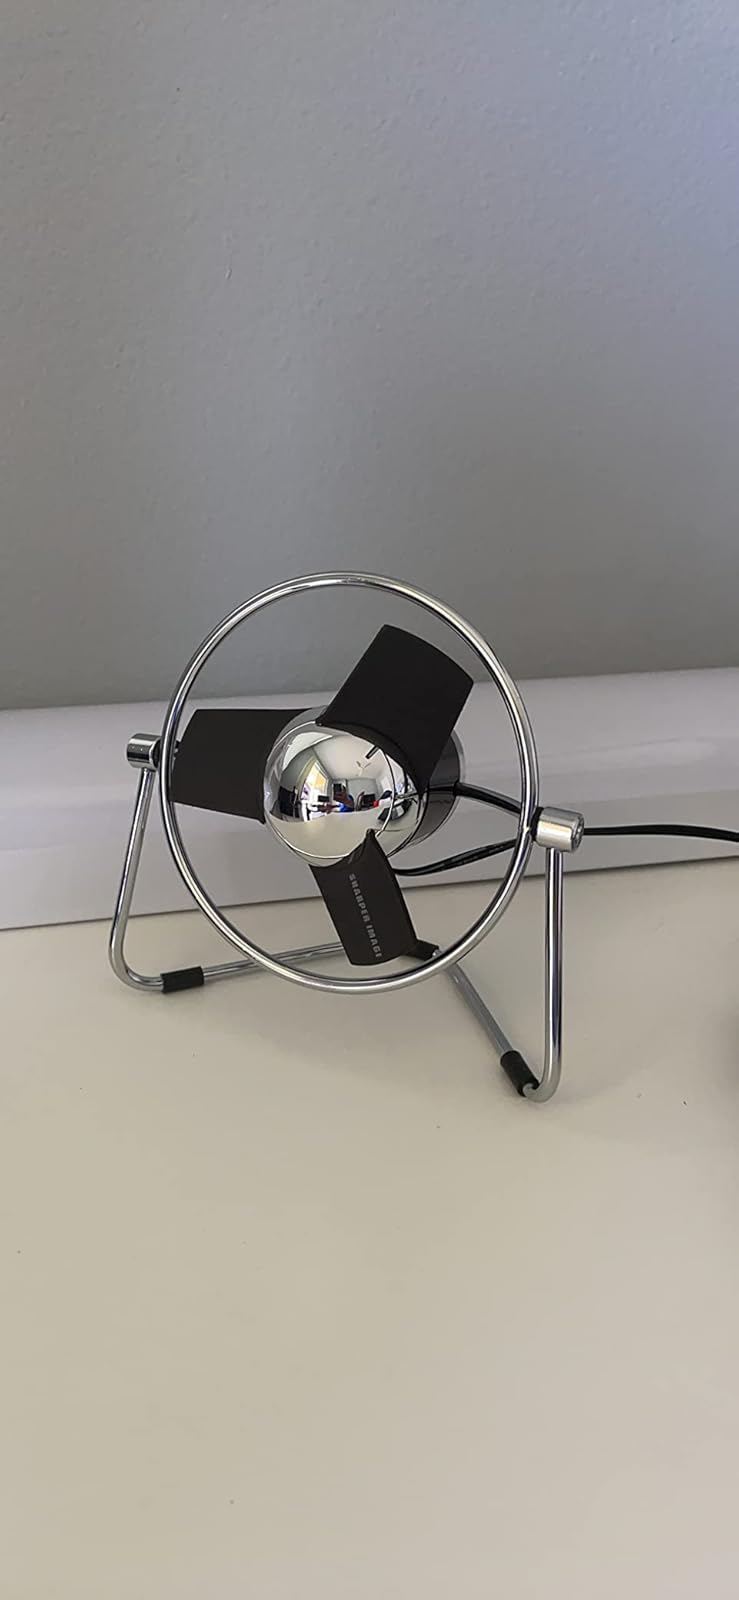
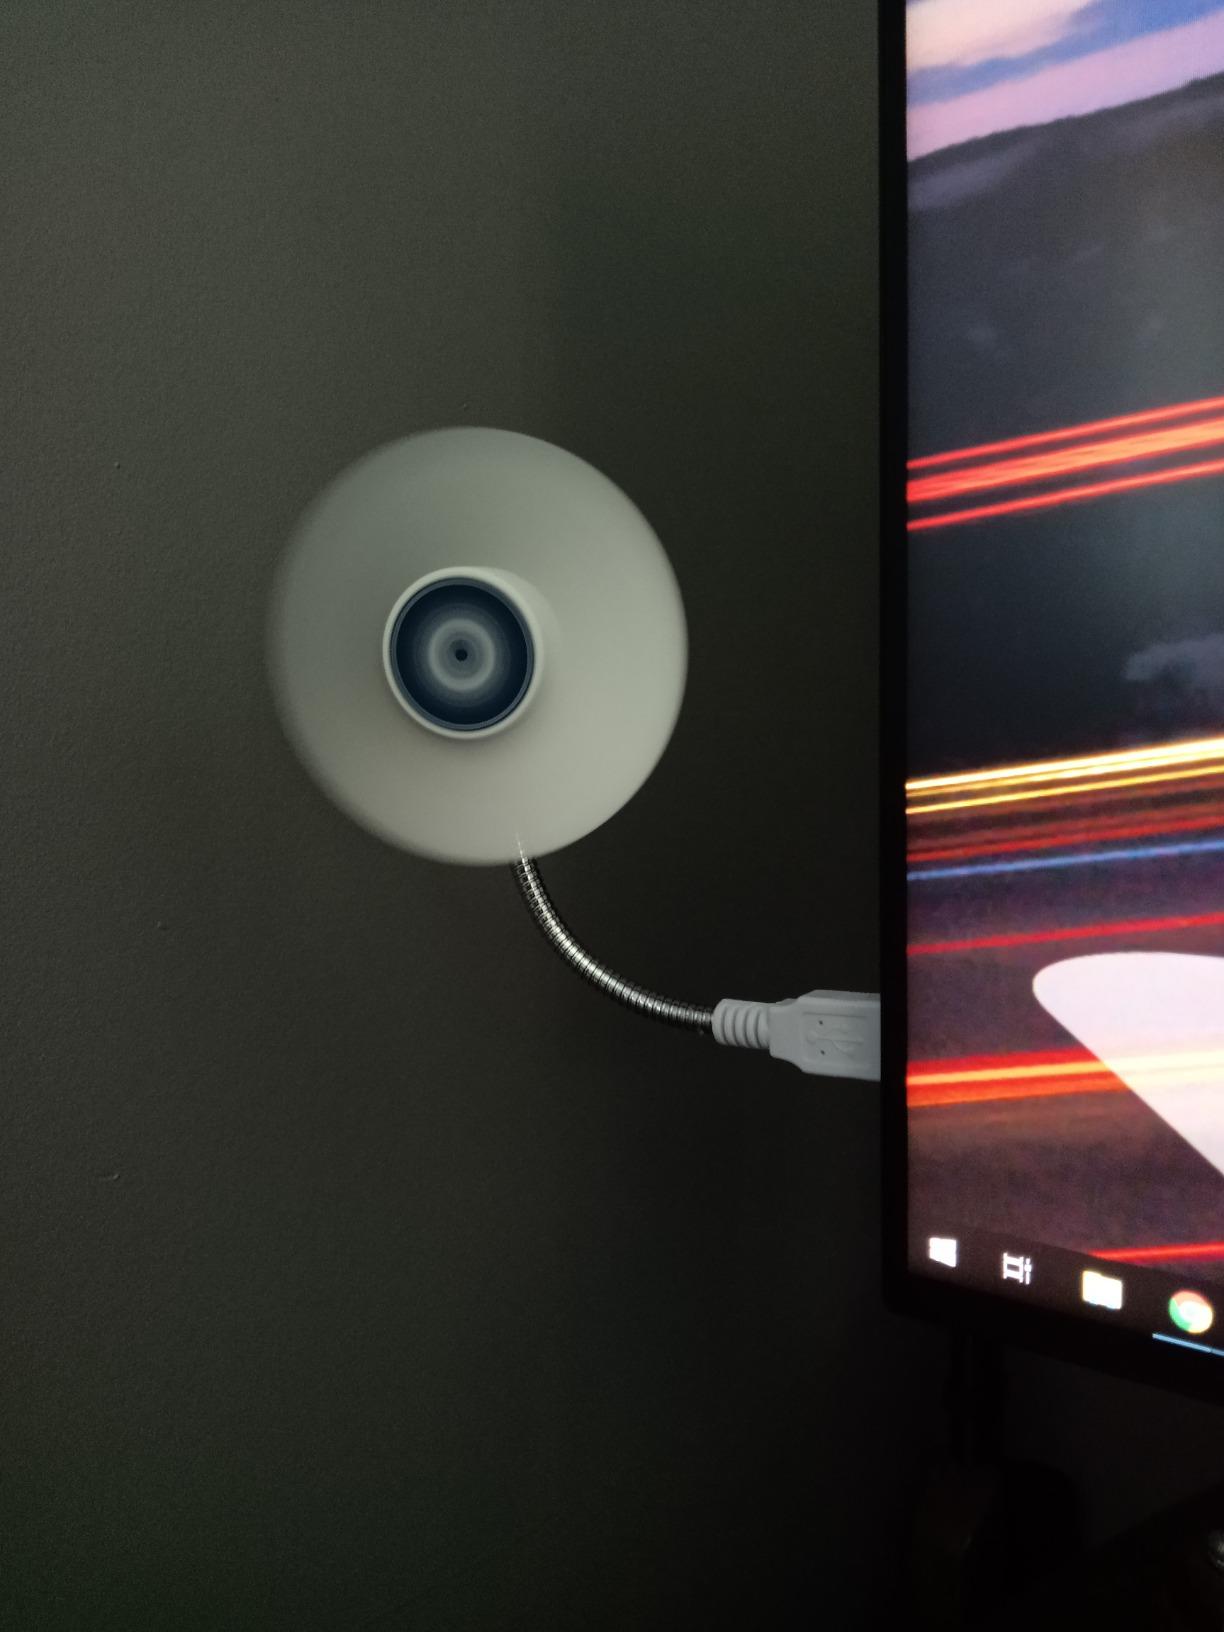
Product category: fan
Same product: no